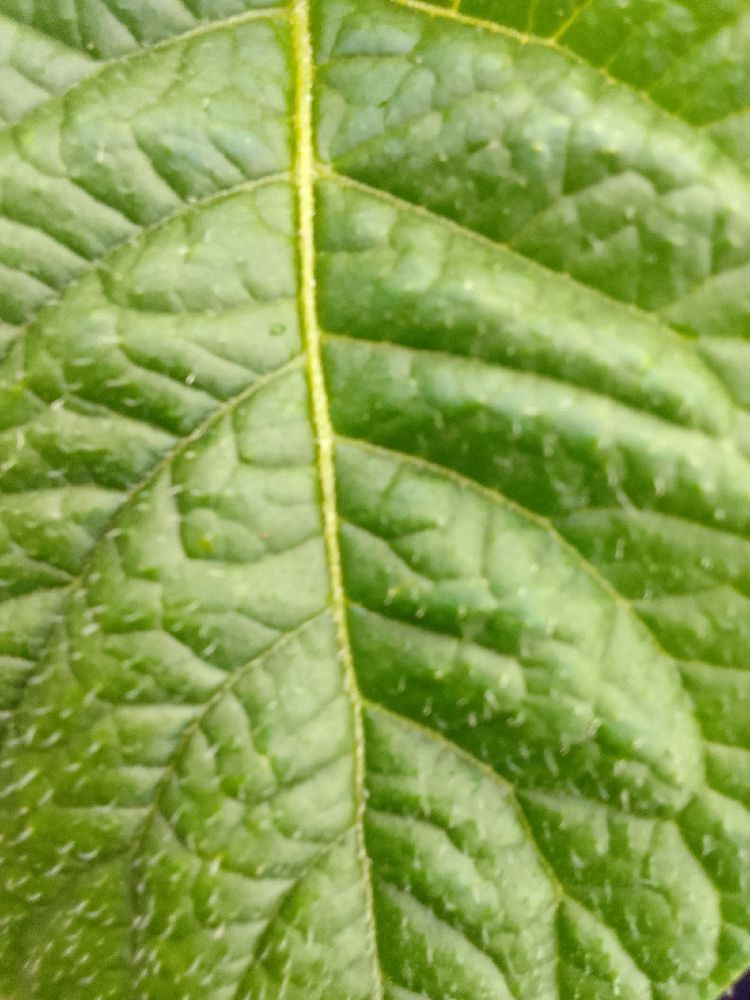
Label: Healthy